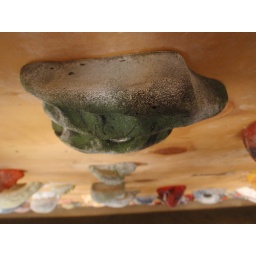
part of the climbing wall in my office